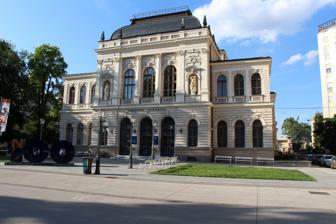
Building: National Gallery of Slovenia
Country: Slovenia
Year built: 1896
Art gallery in Ljubljana National Gallery of Slovenia Narodna galerija The main building of the National Gallery of Slovenia in Ljubljana Established 1918 ( 1918 ) Location Ljubljana Coordinates 46°3′13″N 14°30′0″E / 46.05361°N 14.50000°E / 46.05361; 14.50000 Type art gallery Website www .ng-slo .si /en / The National Gallery of Slovenia ( Slovene : Narodna galerija ) is the national art gallery of Slovenia . It is located in the capital Ljubljana . It was founded in 1918, after the dissolution of Austria-Hungary and the establishment of the State of Slovenes, Croats and Serbs . Initially, it was hosted in the Kresija Palace of Ljubljana , but moved to the present location in 1925. The building The National Gallery hosts the opening ceremony of the 2019 NATO Military Committee Conference The present building was built in 1896, during the administration of Mayor Ivan Hribar , whose ambition was to transform Ljubljana into a representative capital of all the Slovene Lands . It was designed by the Czech architect František Škabrout and was first used as a Slovenian cultural center ( Narodni dom ) as the central seat of various cultural associations of national importance. The building stands near Tivoli Park and was completely renovated in 2013-2016. In the early 1990s, an extension to the main building was built by the Slovene architect Edvard Ravnikar . In 2001, a large transparent glass gallery, designed by the Sadar + Vuga architecture bureau, was built to connect the two wings of the building. The exhibits The gallery hosts a permanent art collection from the Middle Ages to the early 20th century. The original of the Baroque Robba fountain can also be seen in the central glass gallery of the building, where it was moved after extensive restoration in 2008. Unknown author: Vlad III the Impaler as Pilate Judging Jesus (15th century) Pietro Liberi : Antiquity Scene (17th century) Jožef Tominc : Self-Portrait (1830s) Pavel Künl : Fish Square in Ljubljana ("Ribji trg"), 1847 Jurij Šubic : Before the Hunt ("Pred lovom"; 19th century) Ivana Kobilca : Coffee Drinker ("Kofetarica"), 19th century Ivan Grohar : Sower ("Sejalec"; 1907) Pieta (1470s) Vlaho Bukovac : Andromeda , 1885-1890 The notable Slovene and European artists whose works are exhibited in the gallery include: Anton Ažbe Giovanni Baglione Franc Berneker Renato Birolli Massimo Campigli Giovanni Andrea Carlone Anton Čebej Lojze Dolinar Frans Francken II Friedrich Gauermann Ivan Grohar Alojz Gangl Rihard Jakopič Matija Jama Abraham Janssens Alexej von Jawlensky Jacob Jordaens Jean Jouvenet Ivana Kobilca Matevž Langus Filipp Malyavin Jožef Petkovšek Jacob Pynas Gerard Seghers Matej Sternen Janez Šubic Jurij Šubic Jožef Tominc Ivan Vavpotič Élisabeth-Louise Vigée-Le Brun Cornelis de Wael Ivan Zajec Petar Dobrović See also Art of Slovenia List of national galleries Museum of Modern Art (Ljubljana) References